Gex 3: Deep Cover Gecko

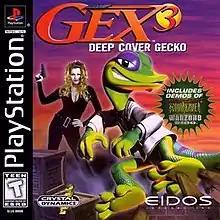
North American PlayStation cover art

Gex 3: Deep Cover Gecko is a 1999 platform game developed by Crystal Dynamics and published by Eidos Interactive for the PlayStation. The third and final installment of the "Gex" video game trilogy, it was originally released in 1999, followed by ports for the Nintendo 64 and Game Boy Color. Its protagonist, Gex, is a wisecracking, pop culture enthusiast voiced by Danny John-Jules in the UK and European releases and comedian Dana Gould, reprising his role from former "Gex" games, for the American release. The gameplay is set in Gex's secret hideout, Mission Control a overworld, which is overseen by Gex's butler, Alfred the Turtle. "Playboy" model Marliece Andrada plays Gex's kidnapped companion, Agent Xtra, the only live-action character, who is featured in brief full-motion video sequences on the PlayStation version. The plot follows Gex's return to the Media Dimension to rescue Agent Xtra from Rez, Gex's arch-nemesis from the previous games.